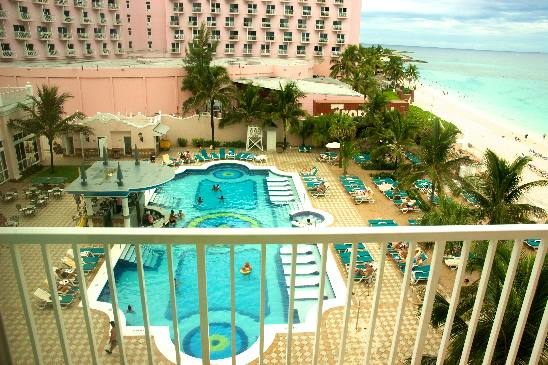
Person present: No